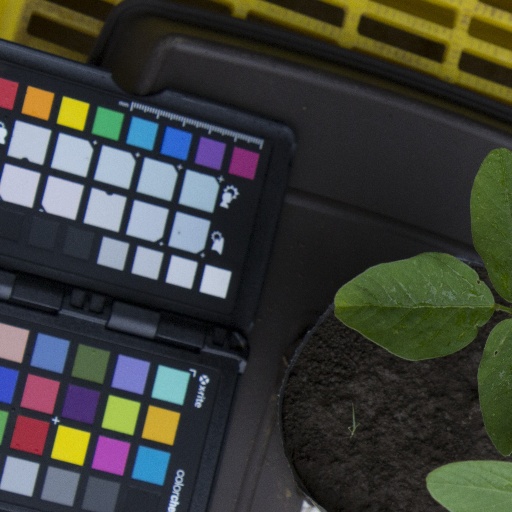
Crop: soybean